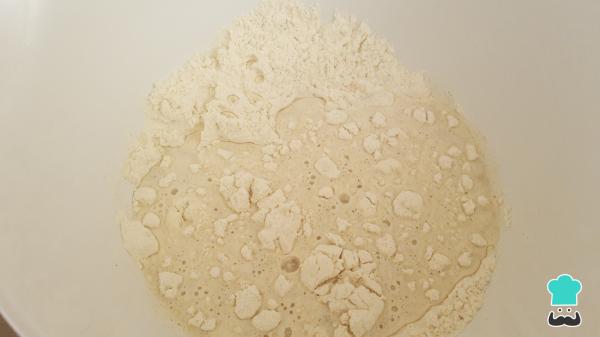
¿Te preguntas cómo preparar la masa para las gorditas fritas? Para ello, en un recipiente mezcla la harina de maíz, la fécula de maíz y la pizca de sal. Luego, agrega agua poco a poco hasta que obtengas una masa suave, manejable y sin que se pegue en las manos. Cubre con un trapo húmedo y deja reposar 20 minutos.